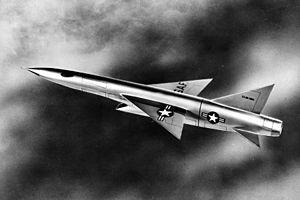
Le prototype Republic XF-103 (vue d'artiste). L'ovale noir près du nez est l'une des deux fenêtres latérales. Les contours des baies à armements sont visibles juste derrière la zone du cockpit. Les aérofreins sont visibles à l'arrière juste en avant de la tuyère du moteur. La ligne séparent les «
Le Republic XF-103 était un projet américain pour le développement d'un puissant intercepteur armé de missiles air-air, capable de détruire des bombardiers soviétiques en volant à une vitesse de Mach 3. Malgré un développement ayant pris beaucoup de temps, il ne dépassa jamais le stade de la construction d'une maquette.